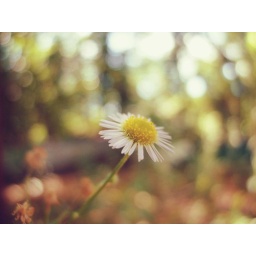
I see your face in every flower